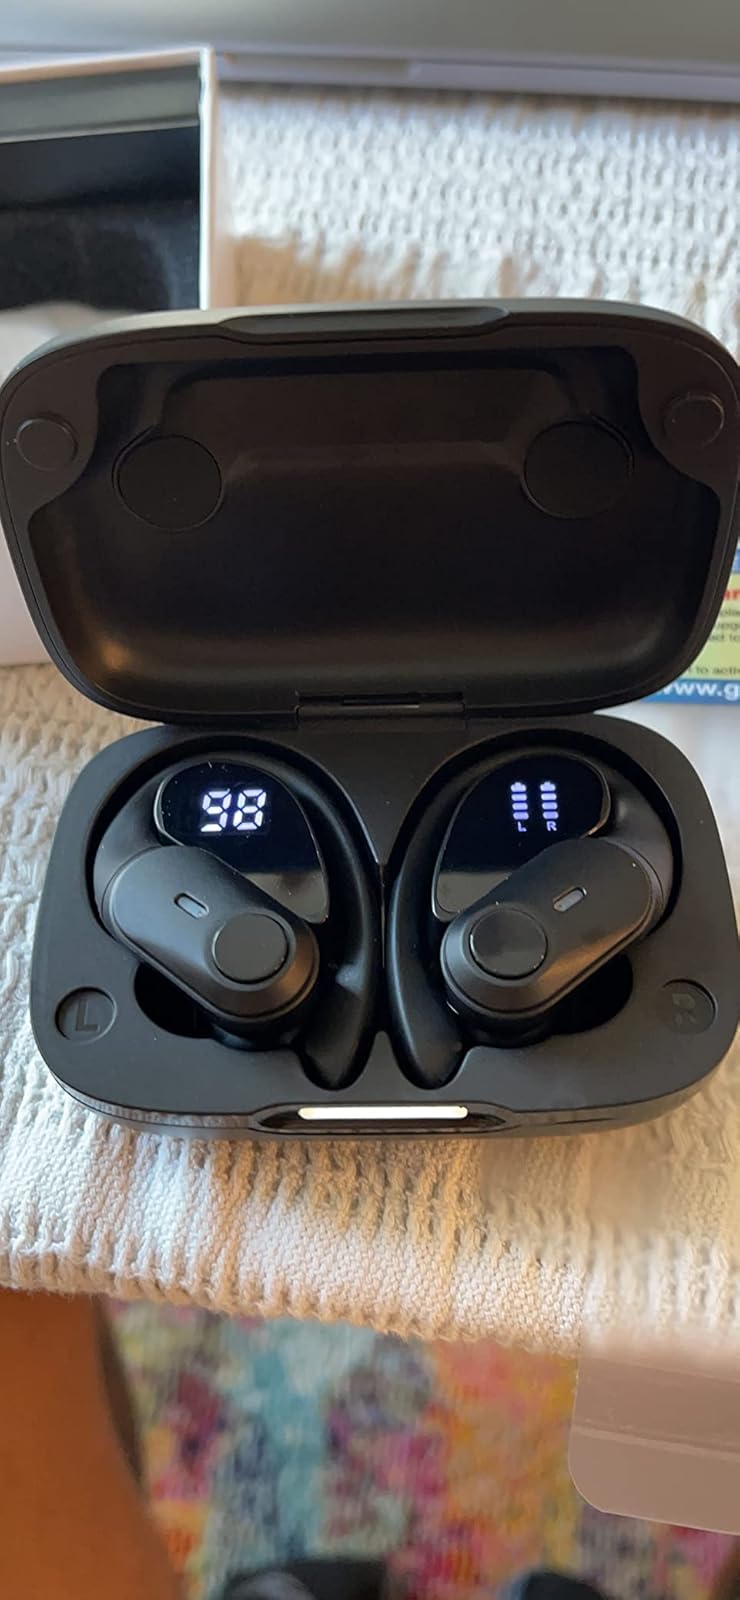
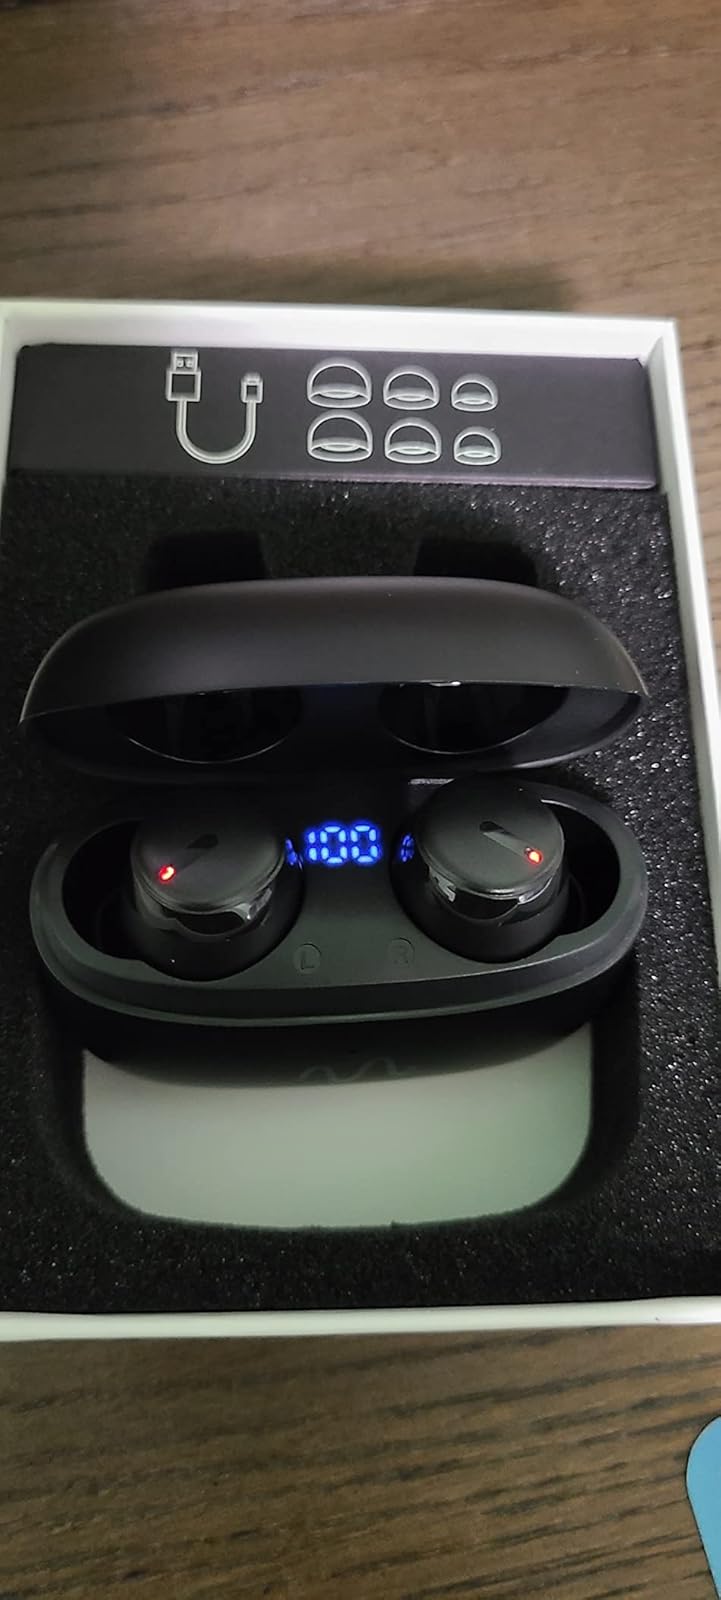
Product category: earbuds
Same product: no